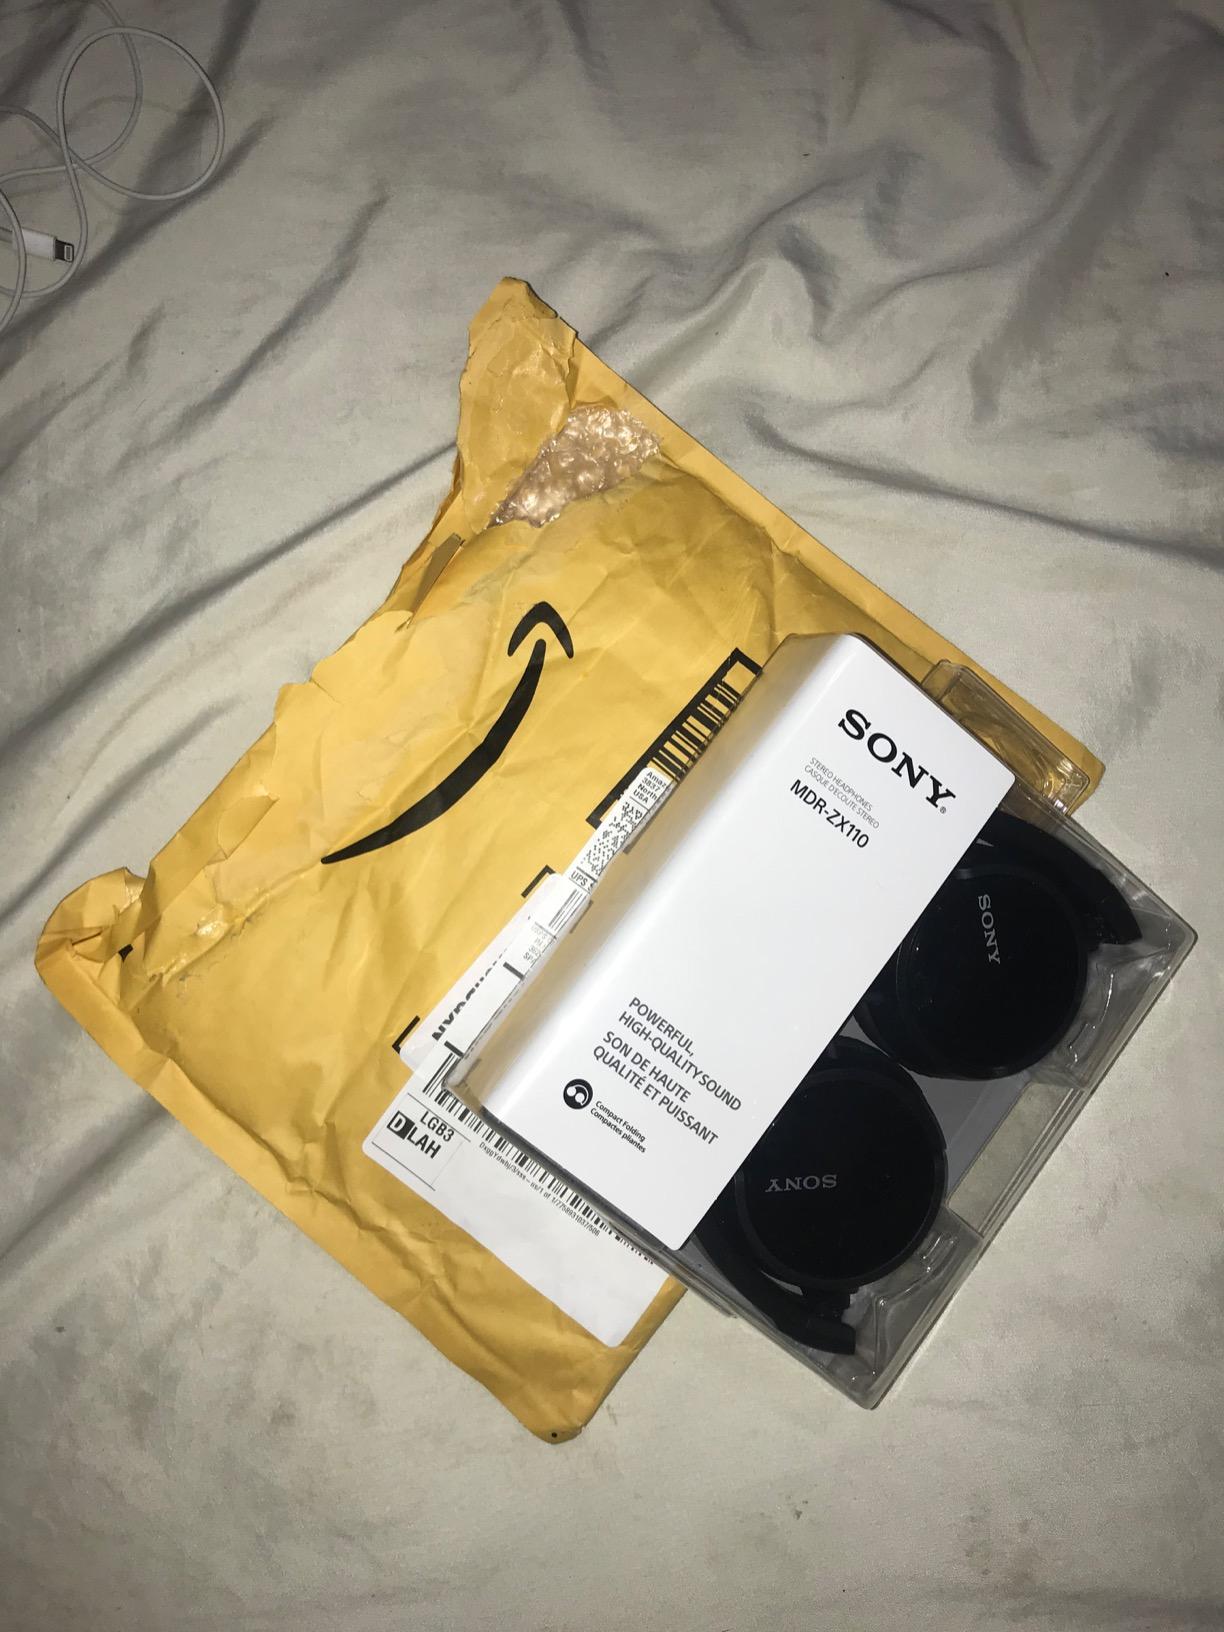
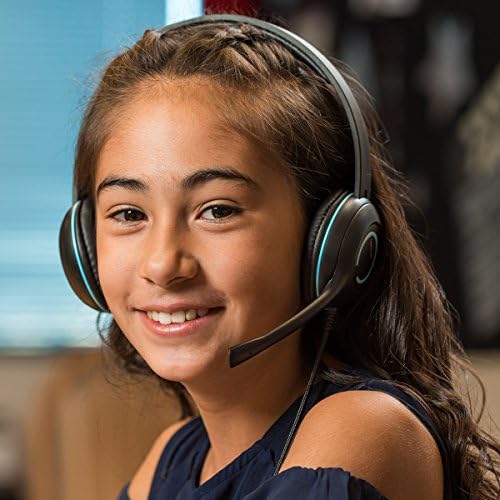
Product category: headphones
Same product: no